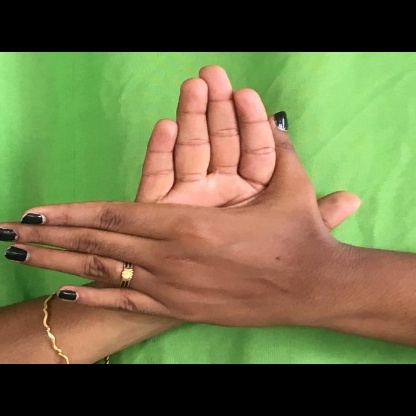
Mudra: Chakra